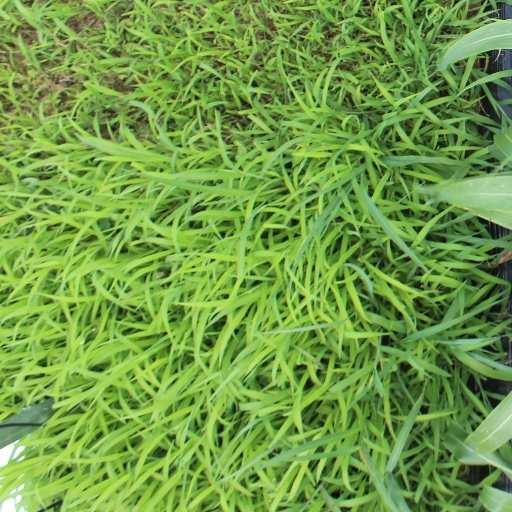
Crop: sorghum